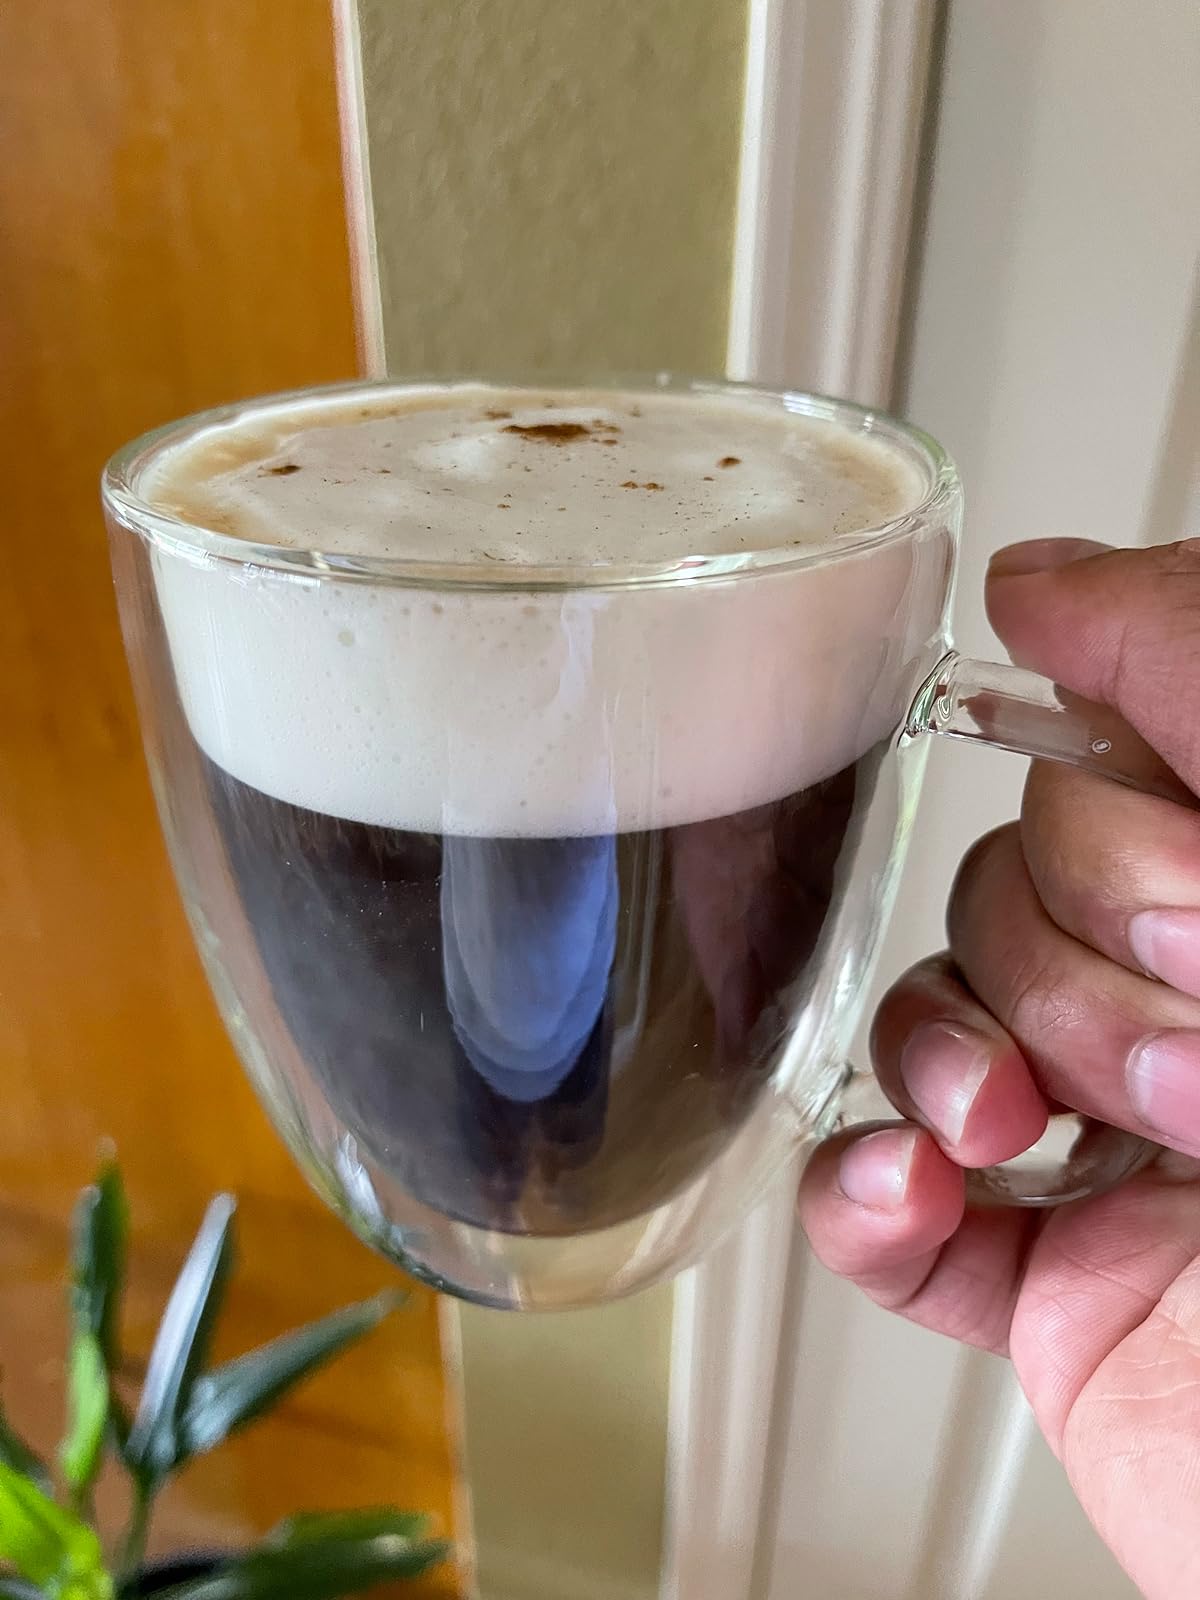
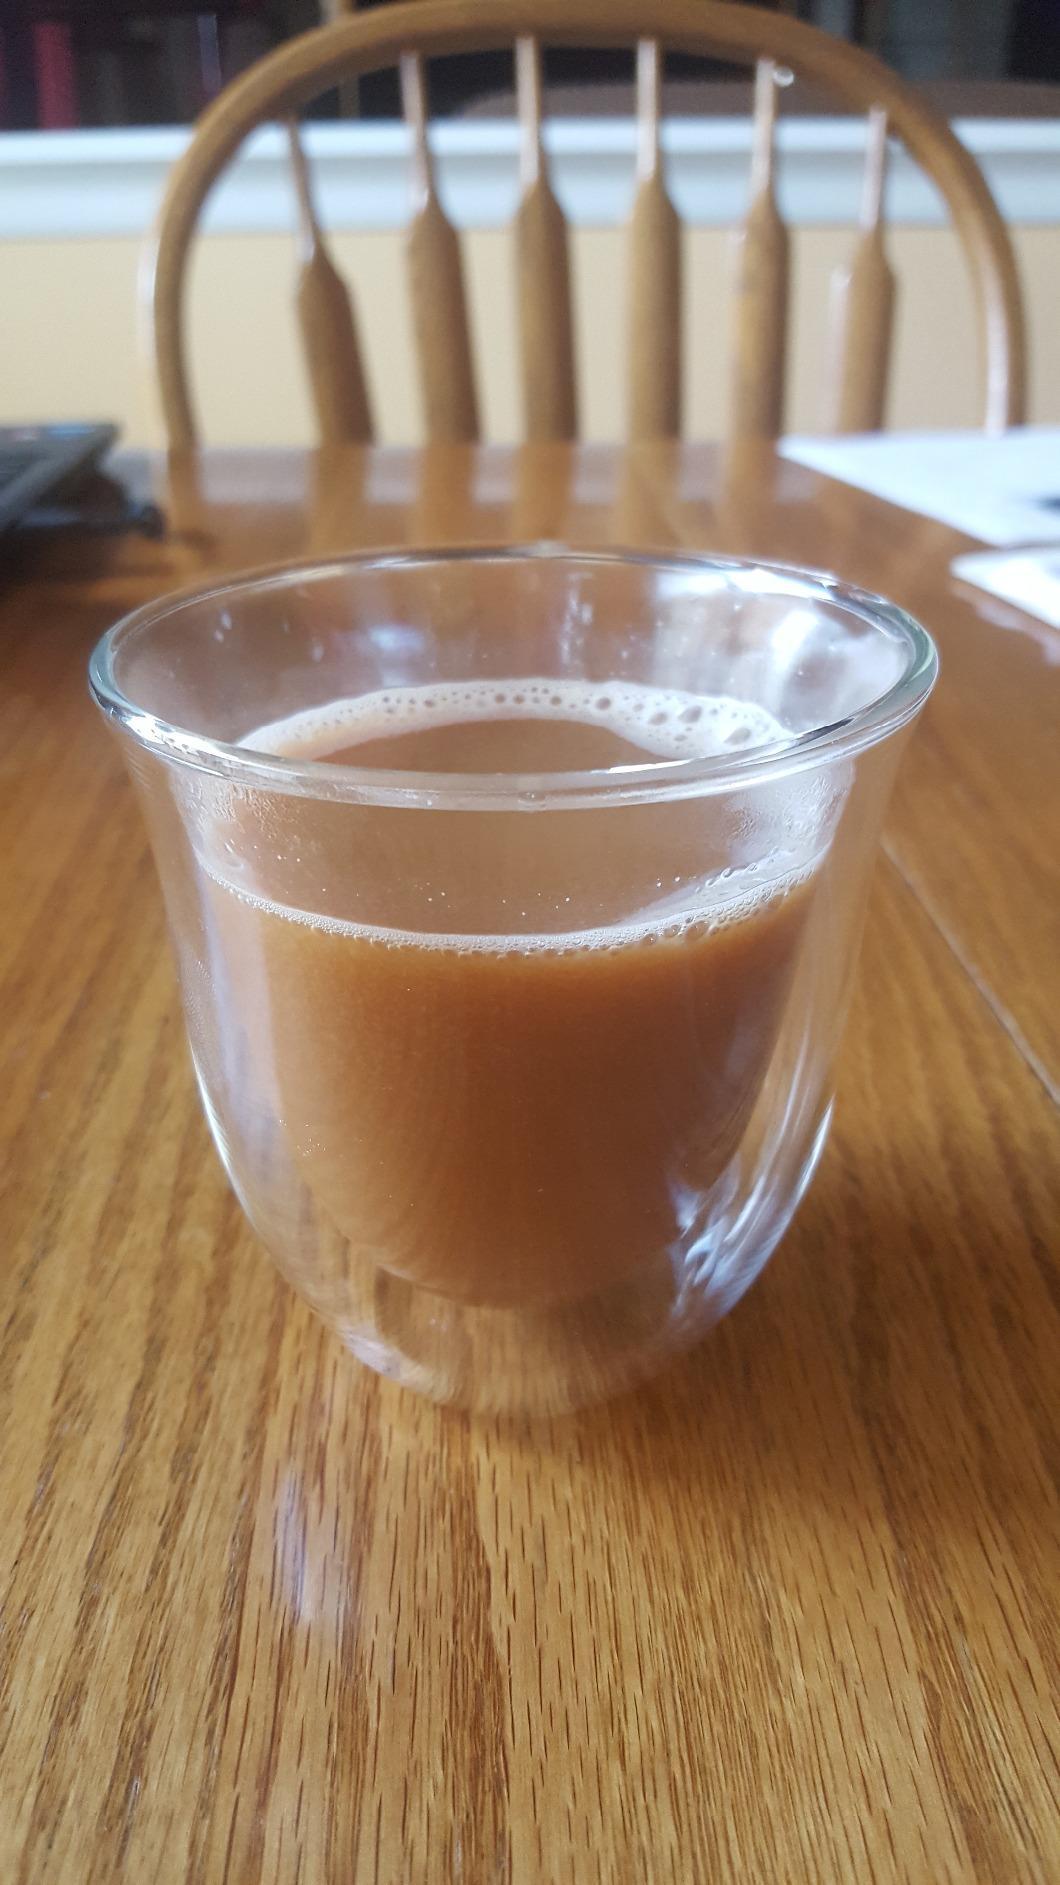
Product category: items_mug
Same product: no